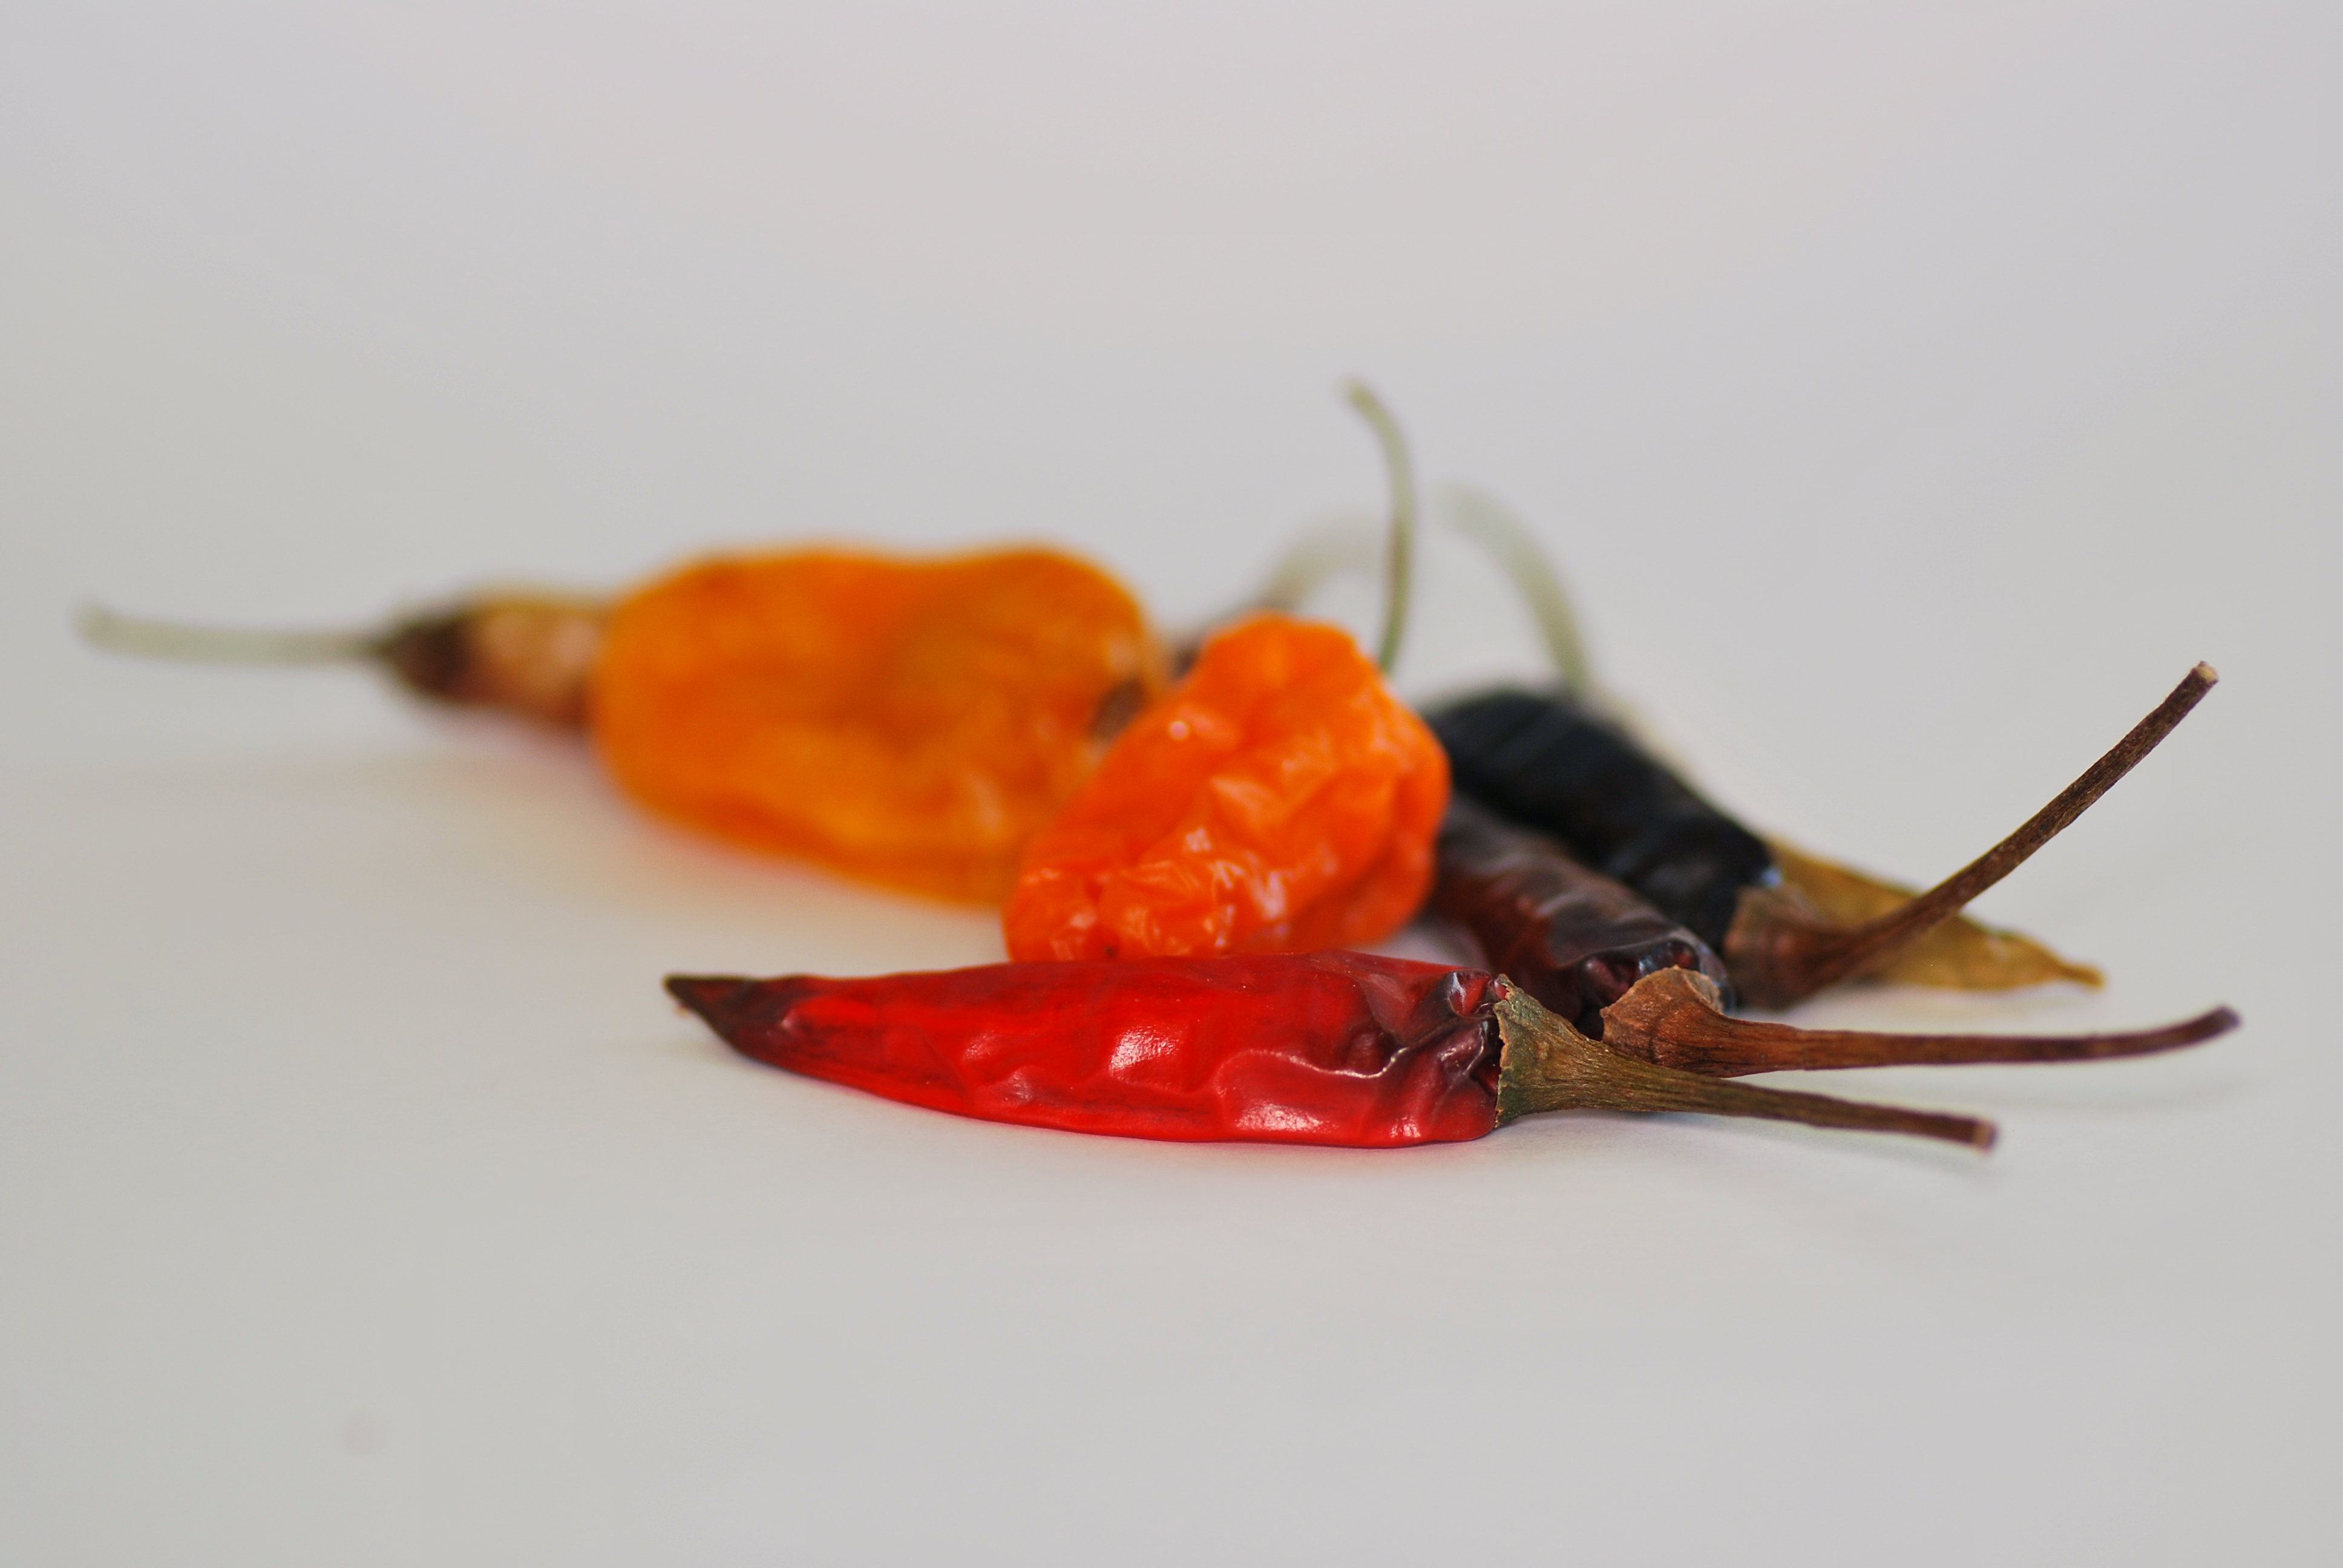
red, chilli, food, vegetable, fresh, hot, spicy, ingredient, pepper, mexican, chili, organic, healthy, isolated, white, spice, heat, macro, flavoring, closeup, detail, fiery, salsa, chilly, eating, plant, cooking, cayenne, background, tasty, ripe, paprika, seasoning, chile, capsicum, raw, indonesian, whole, object, color, nature, space, hottest, mexico, freshness, cuisine, nutrition, vegetarian, chillie, chili pepper, peperoncini, bird's eye chili, habanero chili, bell peppers and chili peppers, malagueta pepper, cayenne pepper, tabasco pepper, nightshade family, jalapeno, serrano pepper, fruit, produce, solanales, chile de rbol